Brahmaloka

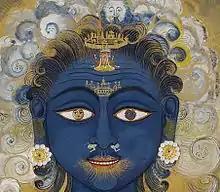
Brahmaloka, as seen on the head of Vishnu's Vishvarupa form as the Cosmic Man

Brahmaloka (Sanskrit: ब्रह्मालोक, IAST: Brahmāloka) or Satyaloka (Sanskrit: सत्यलोक) sometimes refers to the realm of Brahma, the creator god, a member of the Trimurti along with Vishnu and Shiva, along with his consort Saraswati. It is also referred to as Brahmapura, in the Puranas. Brahmaloka also refers to the abode of Brahman.